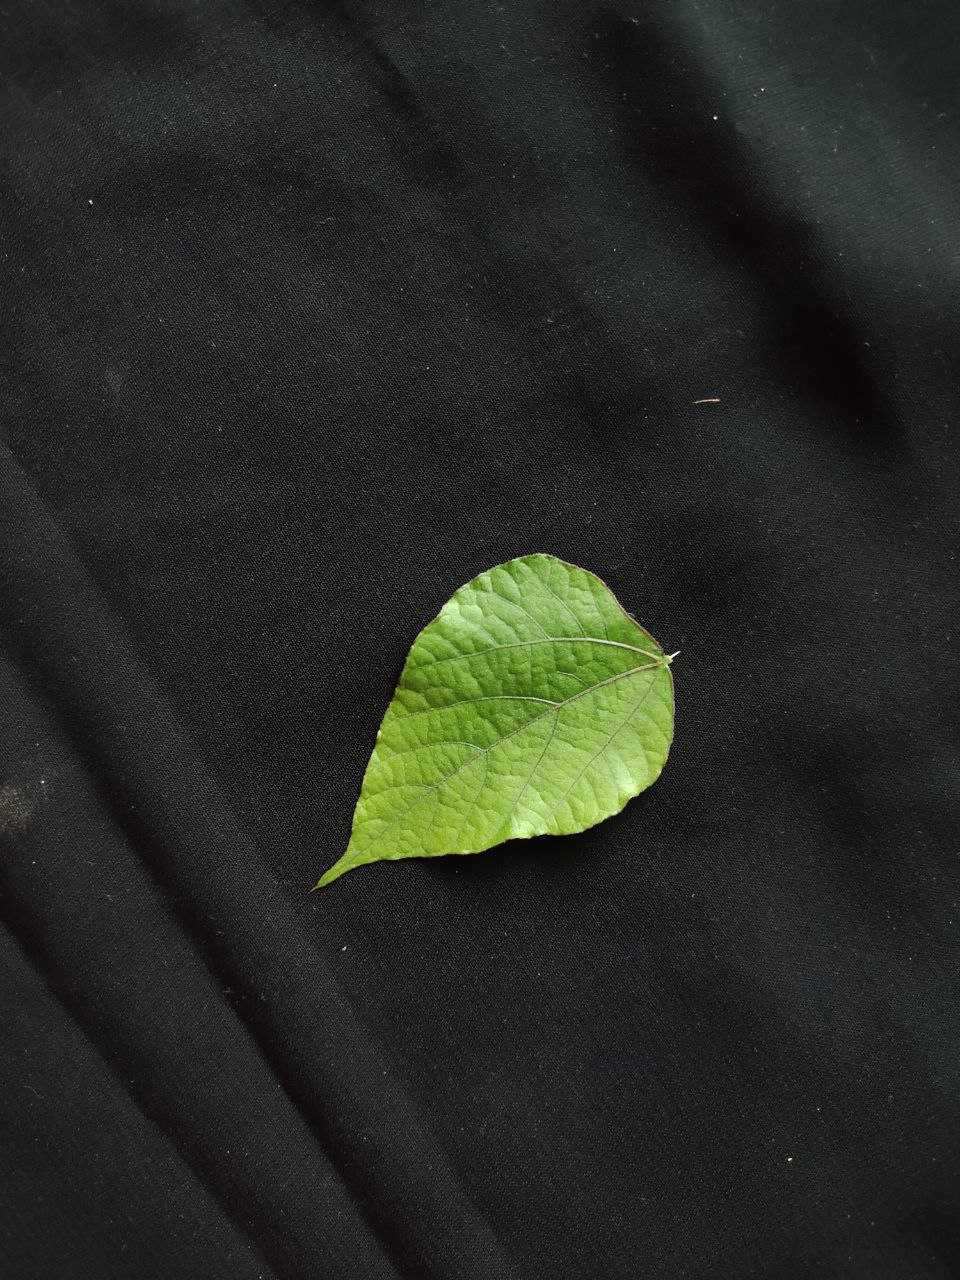
Crop: bean
Leaf condition: Fresh Leaf